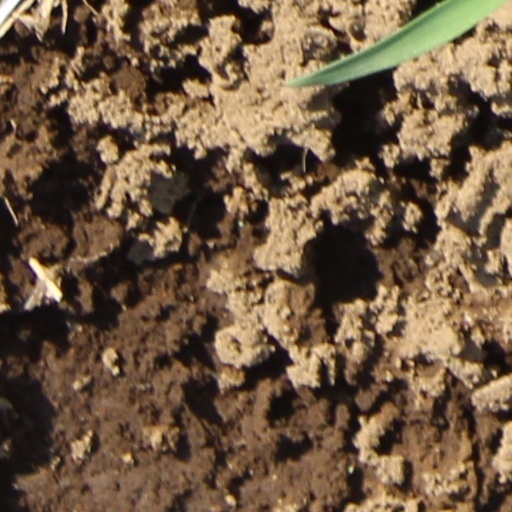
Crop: wheat